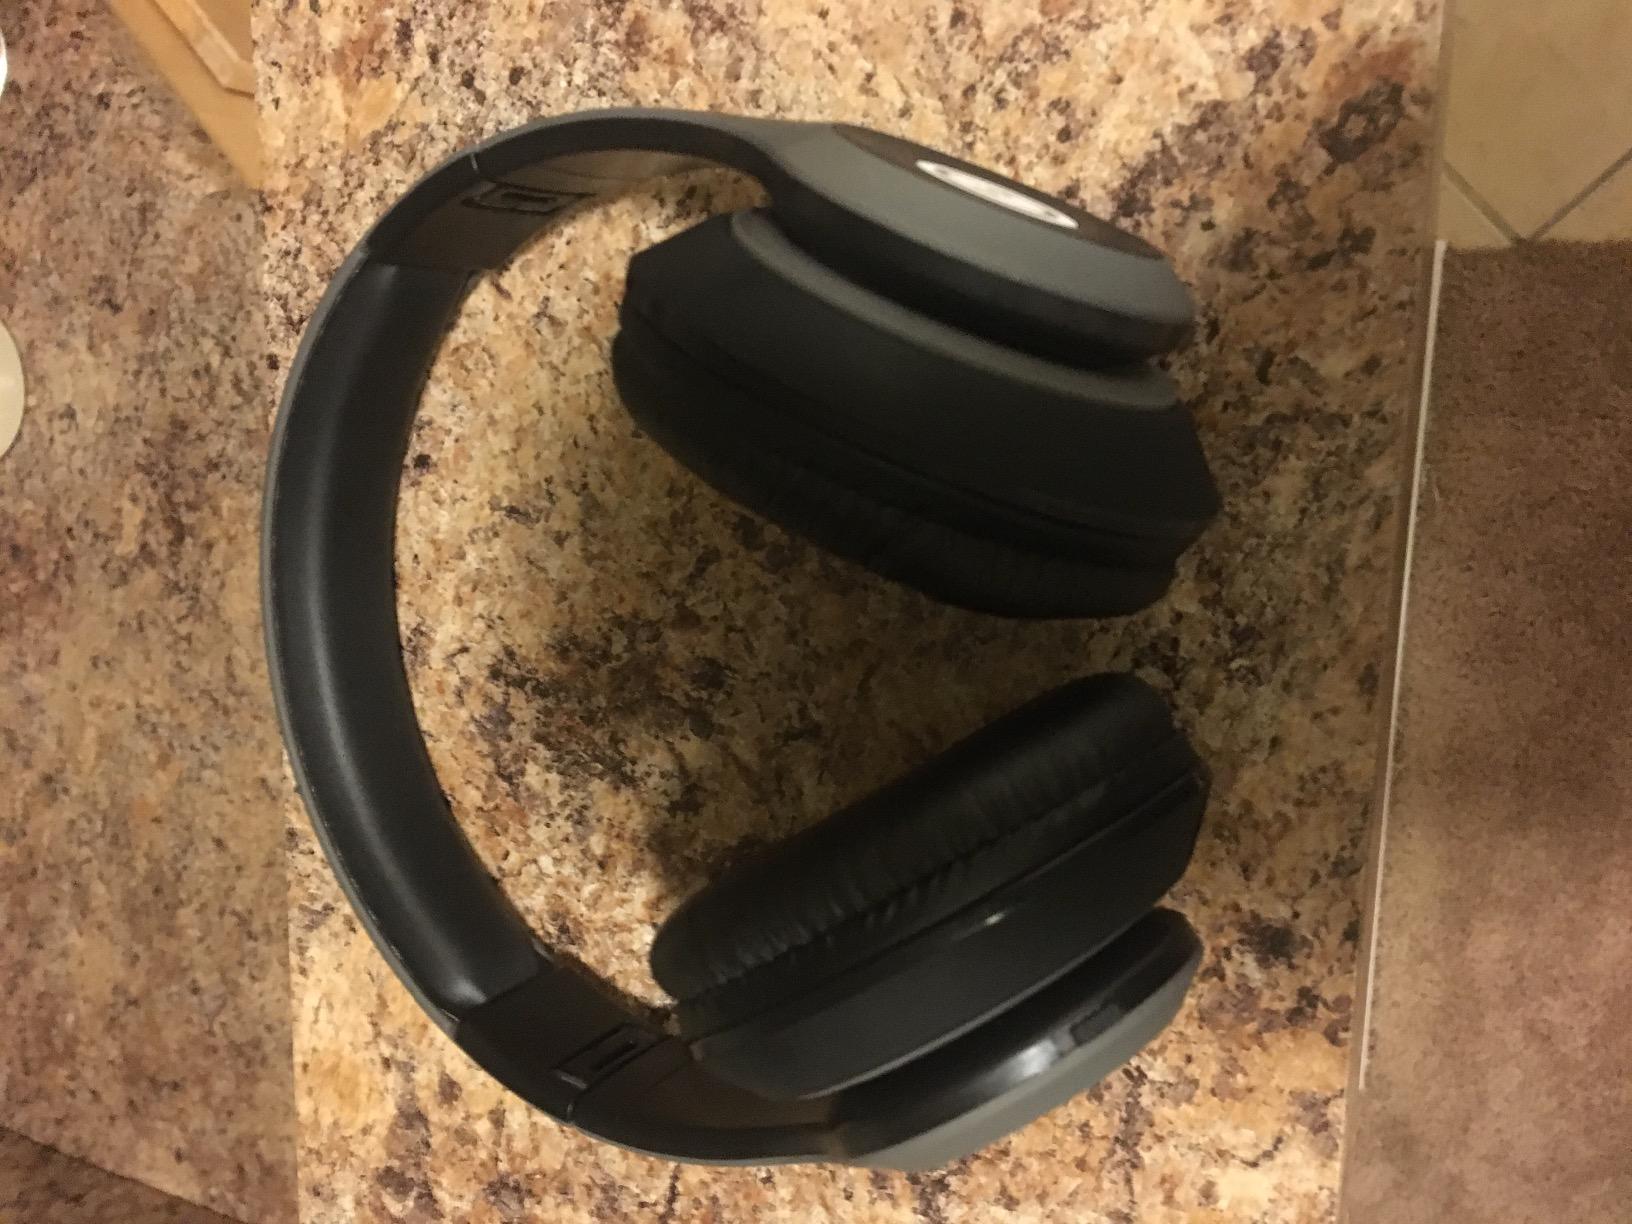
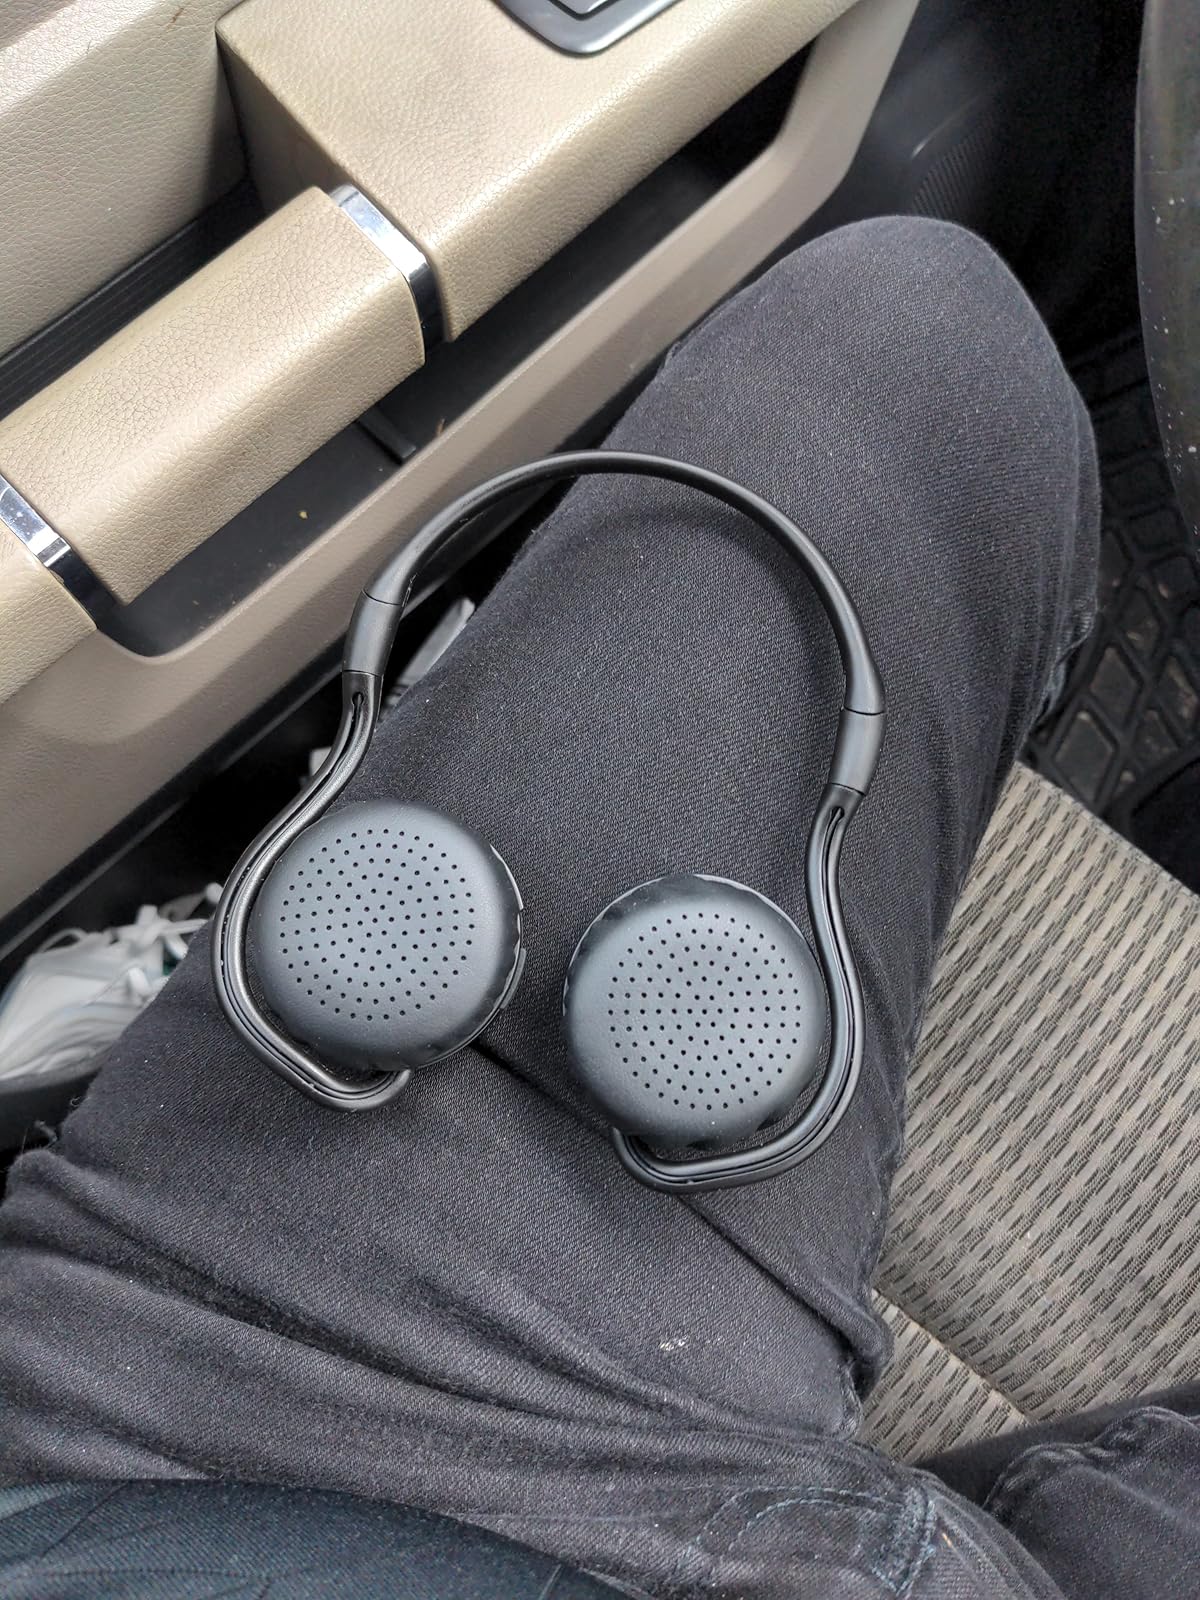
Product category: headphones
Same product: no